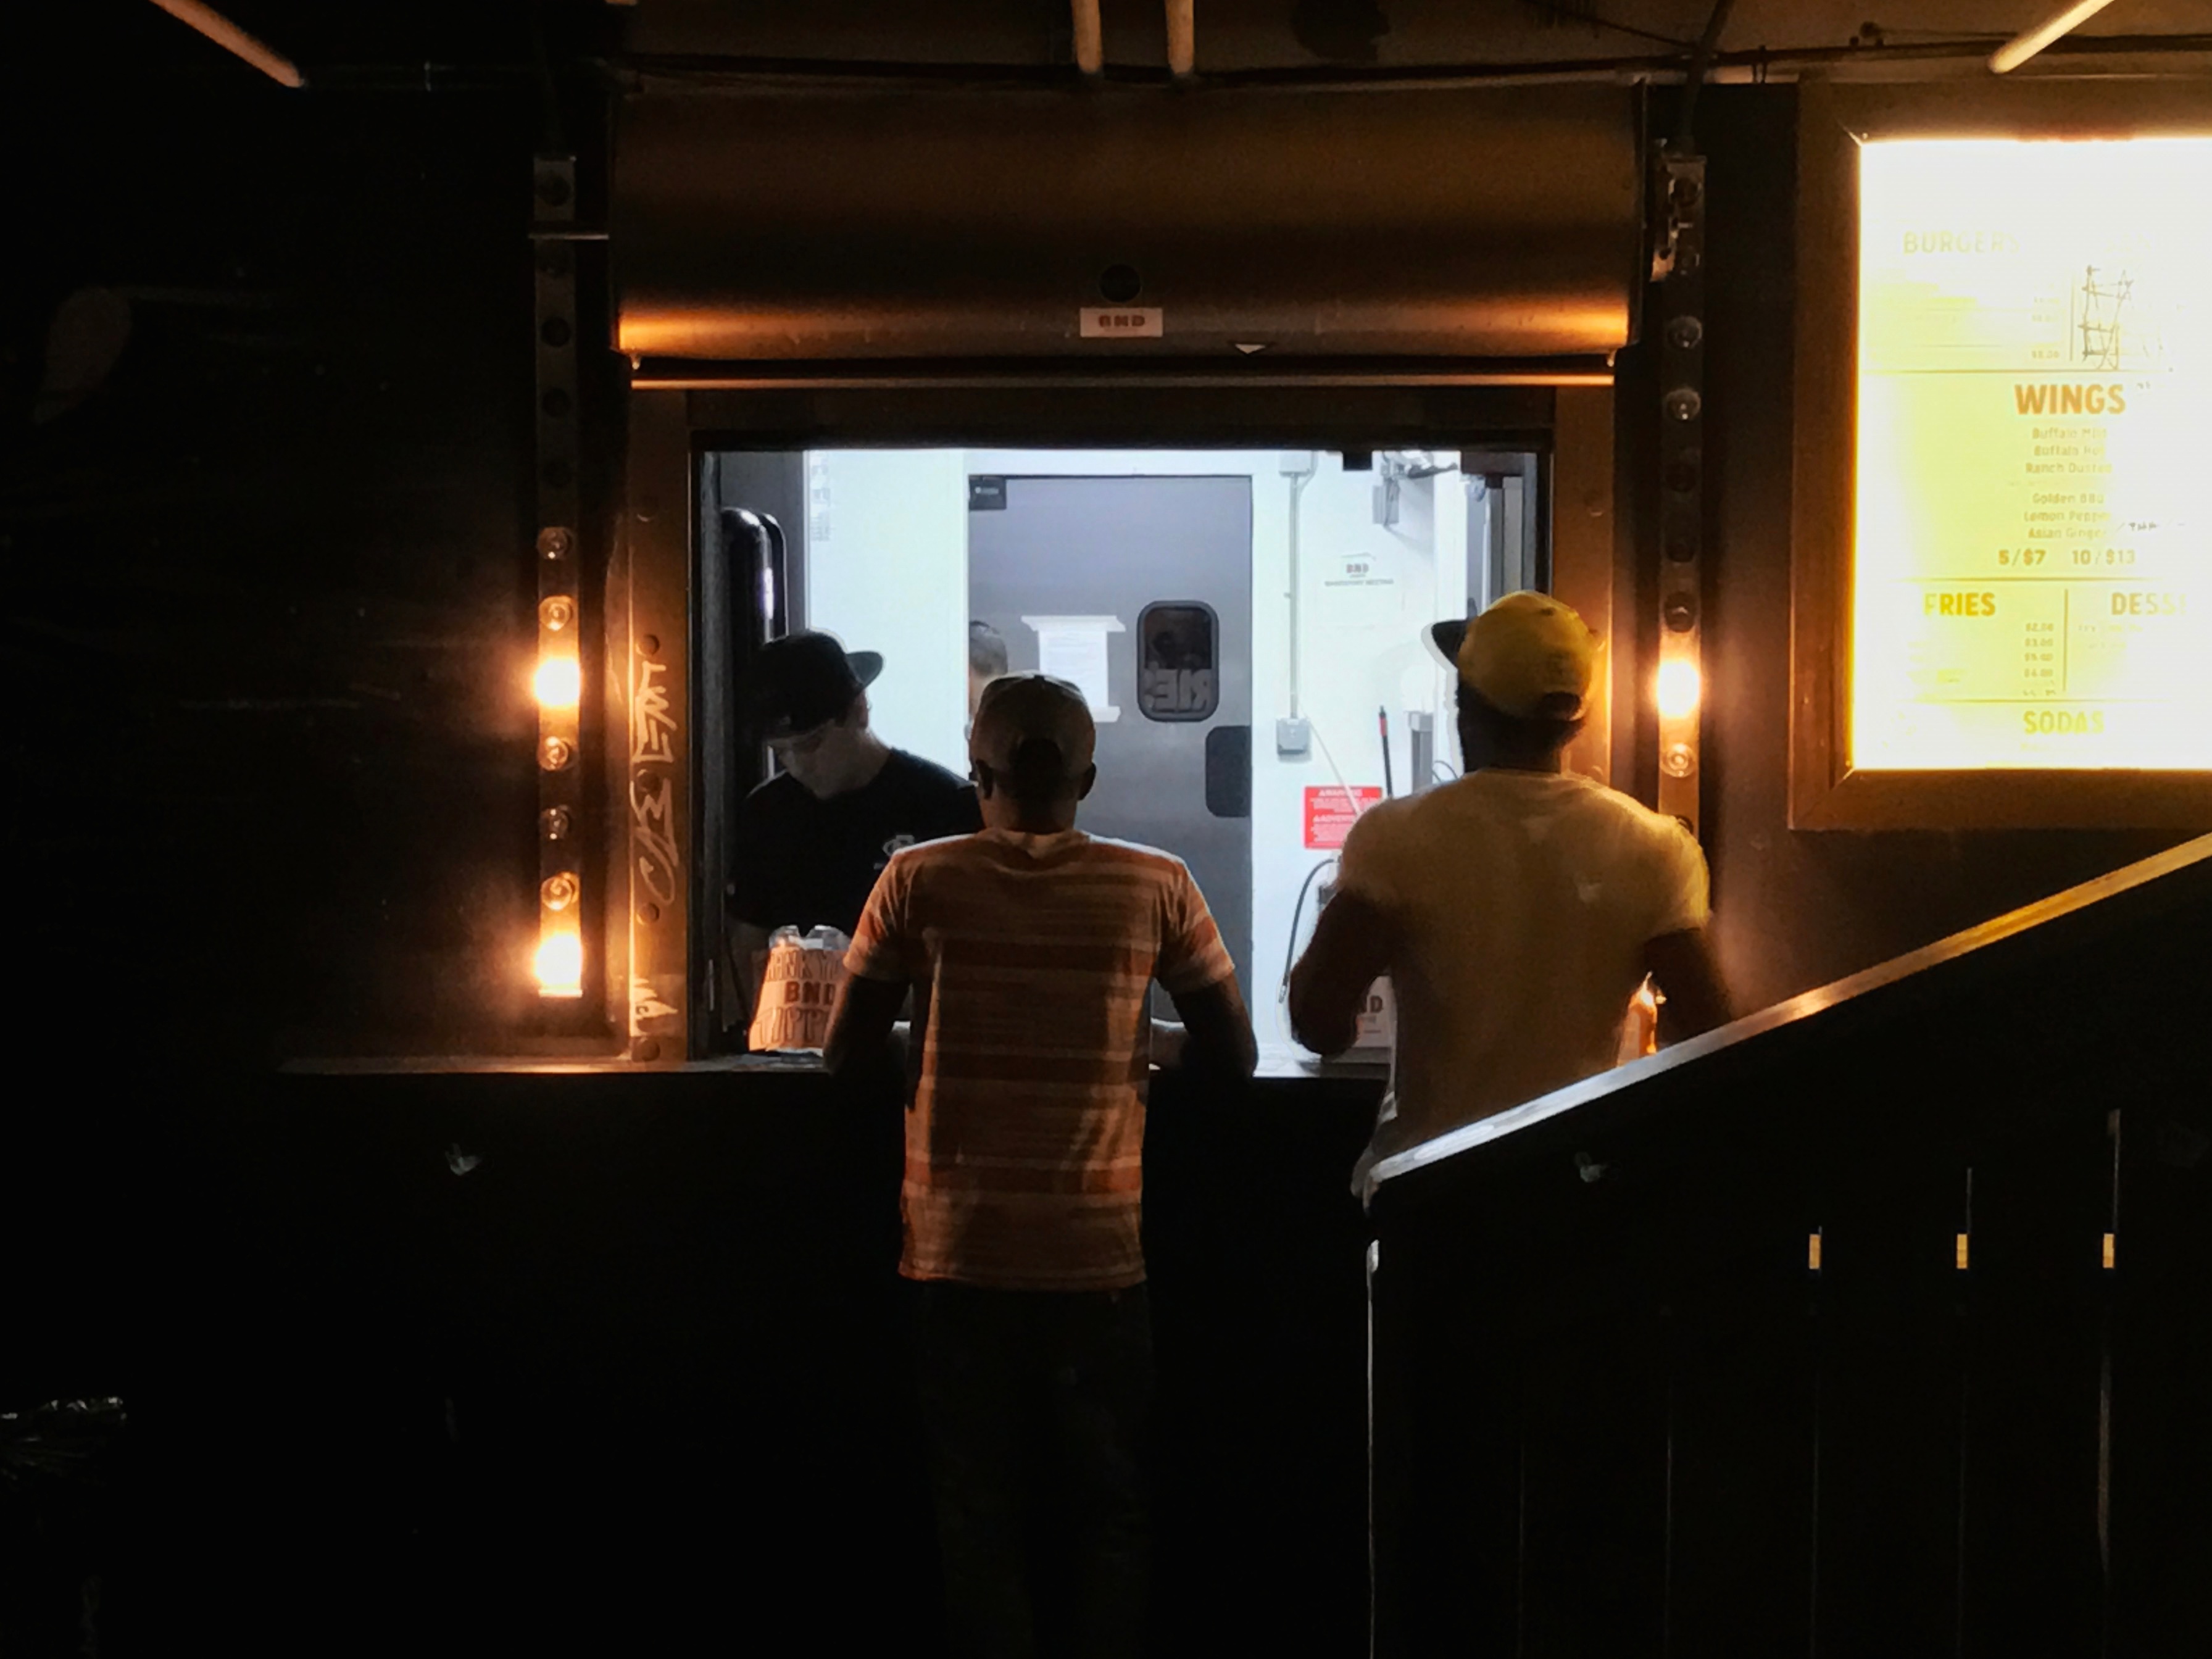
light, night, image